Bima (train)

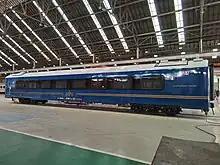
Sleeper carriage that owned by Bima and Argo Semeru trains

On 10 October 2023, sleeper carriages on "Bima" train were added again and reinaugurated as Compartement Suites Class, which is also available on the day "Argo Semeru" and the "Argo Bromo Anggrek".